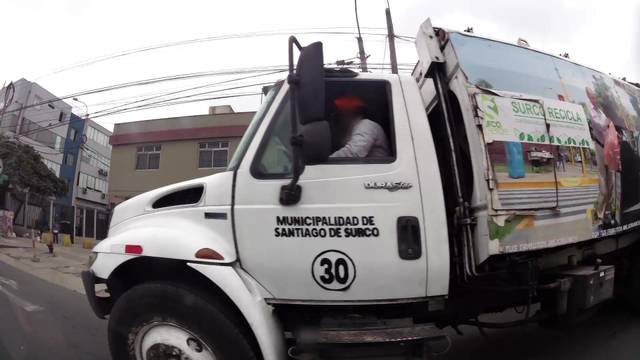
Region: Peru
Coordinates: -12.118, -76.997